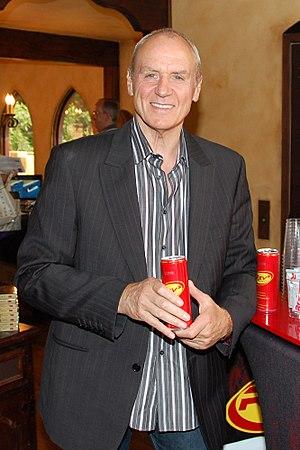
Alan Dale est un acteur néo-zélandais, né le 6 mai 1947 à Dunedin.
Caleb Nichol est un personnage fictif de la série télévisée américaine Newport Beach interprété par l'acteur Alan Dale.
Newport Beach est une série télévisée américaine en 92 épisodes de 42 minutes, créée par Josh Schwartz et diffusée du 5 août 2003 au 22 février 2007 sur le réseau FOX et en simultané sur le réseau CTV au Canada.